The Nutt House (film)

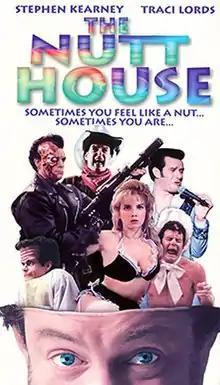
VHS cover

The Nutt House, initially titled The Nutty Nut, is a 1992 comedy film directed by Adam Rifkin. It stars Stephen Kearney, Traci Lords and Amy Yasbeck. It was also the last film for Emil Sitka, Sandra Gould and King Moody.